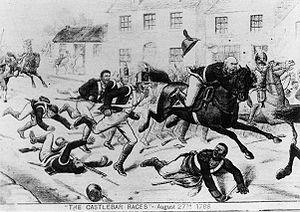
Les courses de Castlebar en 1798. Fuite de l'armée britannique devant les forces franco-irlandaises du général Humbert lors de la bataille de Castlebar. Gravure d'époque.
La bataille de Castlebar s’est déroulée le 27 août 1798 pendant la Rébellion irlandaise de 1798 où une force combinée de 2 000 Français et rebelles irlandais l’emportèrent sur une force de 6 000 Britanniques. Elle faisait suite au débarquement français de l'expédition d'Irlande de 1798.
Louis Octave Fontaine, né le 5 octobre 1762 à Saint-Rémy, mort le 17 mai 1812 à Paris, est un général française de la Révolution et de l'Empire.
L'histoire de l’Irlande commence avec les premières traces d’habitations humaines, il y a plus de 10 000 ans av. J.-C., quand des chasseurs-cueilleurs venant de Grande-Bretagne et d’Europe continentale s’installent sur l’île. Quelques traces archéologiques de cette période sont visibles, mais ce sont leurs descendants et les nouveaux arrivants du Néolithique, qui furent responsables des principaux sites du Néolithique comme Newgrange. Les Celtes arrivent au début du IIᵉ millénaire avant notre ère et « celtisent » les autochtones. À la suite de l’arrivée de Saint Patrick et d’autres missionnaires chrétiens dans la première partie du Vᵉ siècle, le christianisme supplanta la religion celtique à partir de 600.